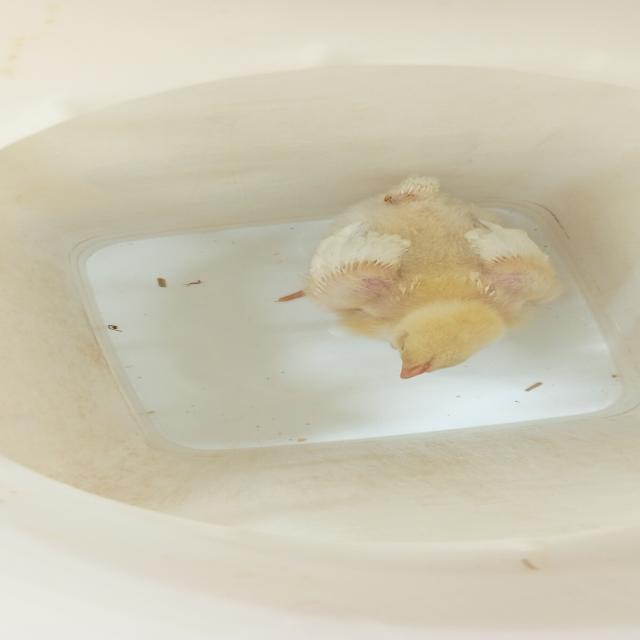
Weight: 393 g